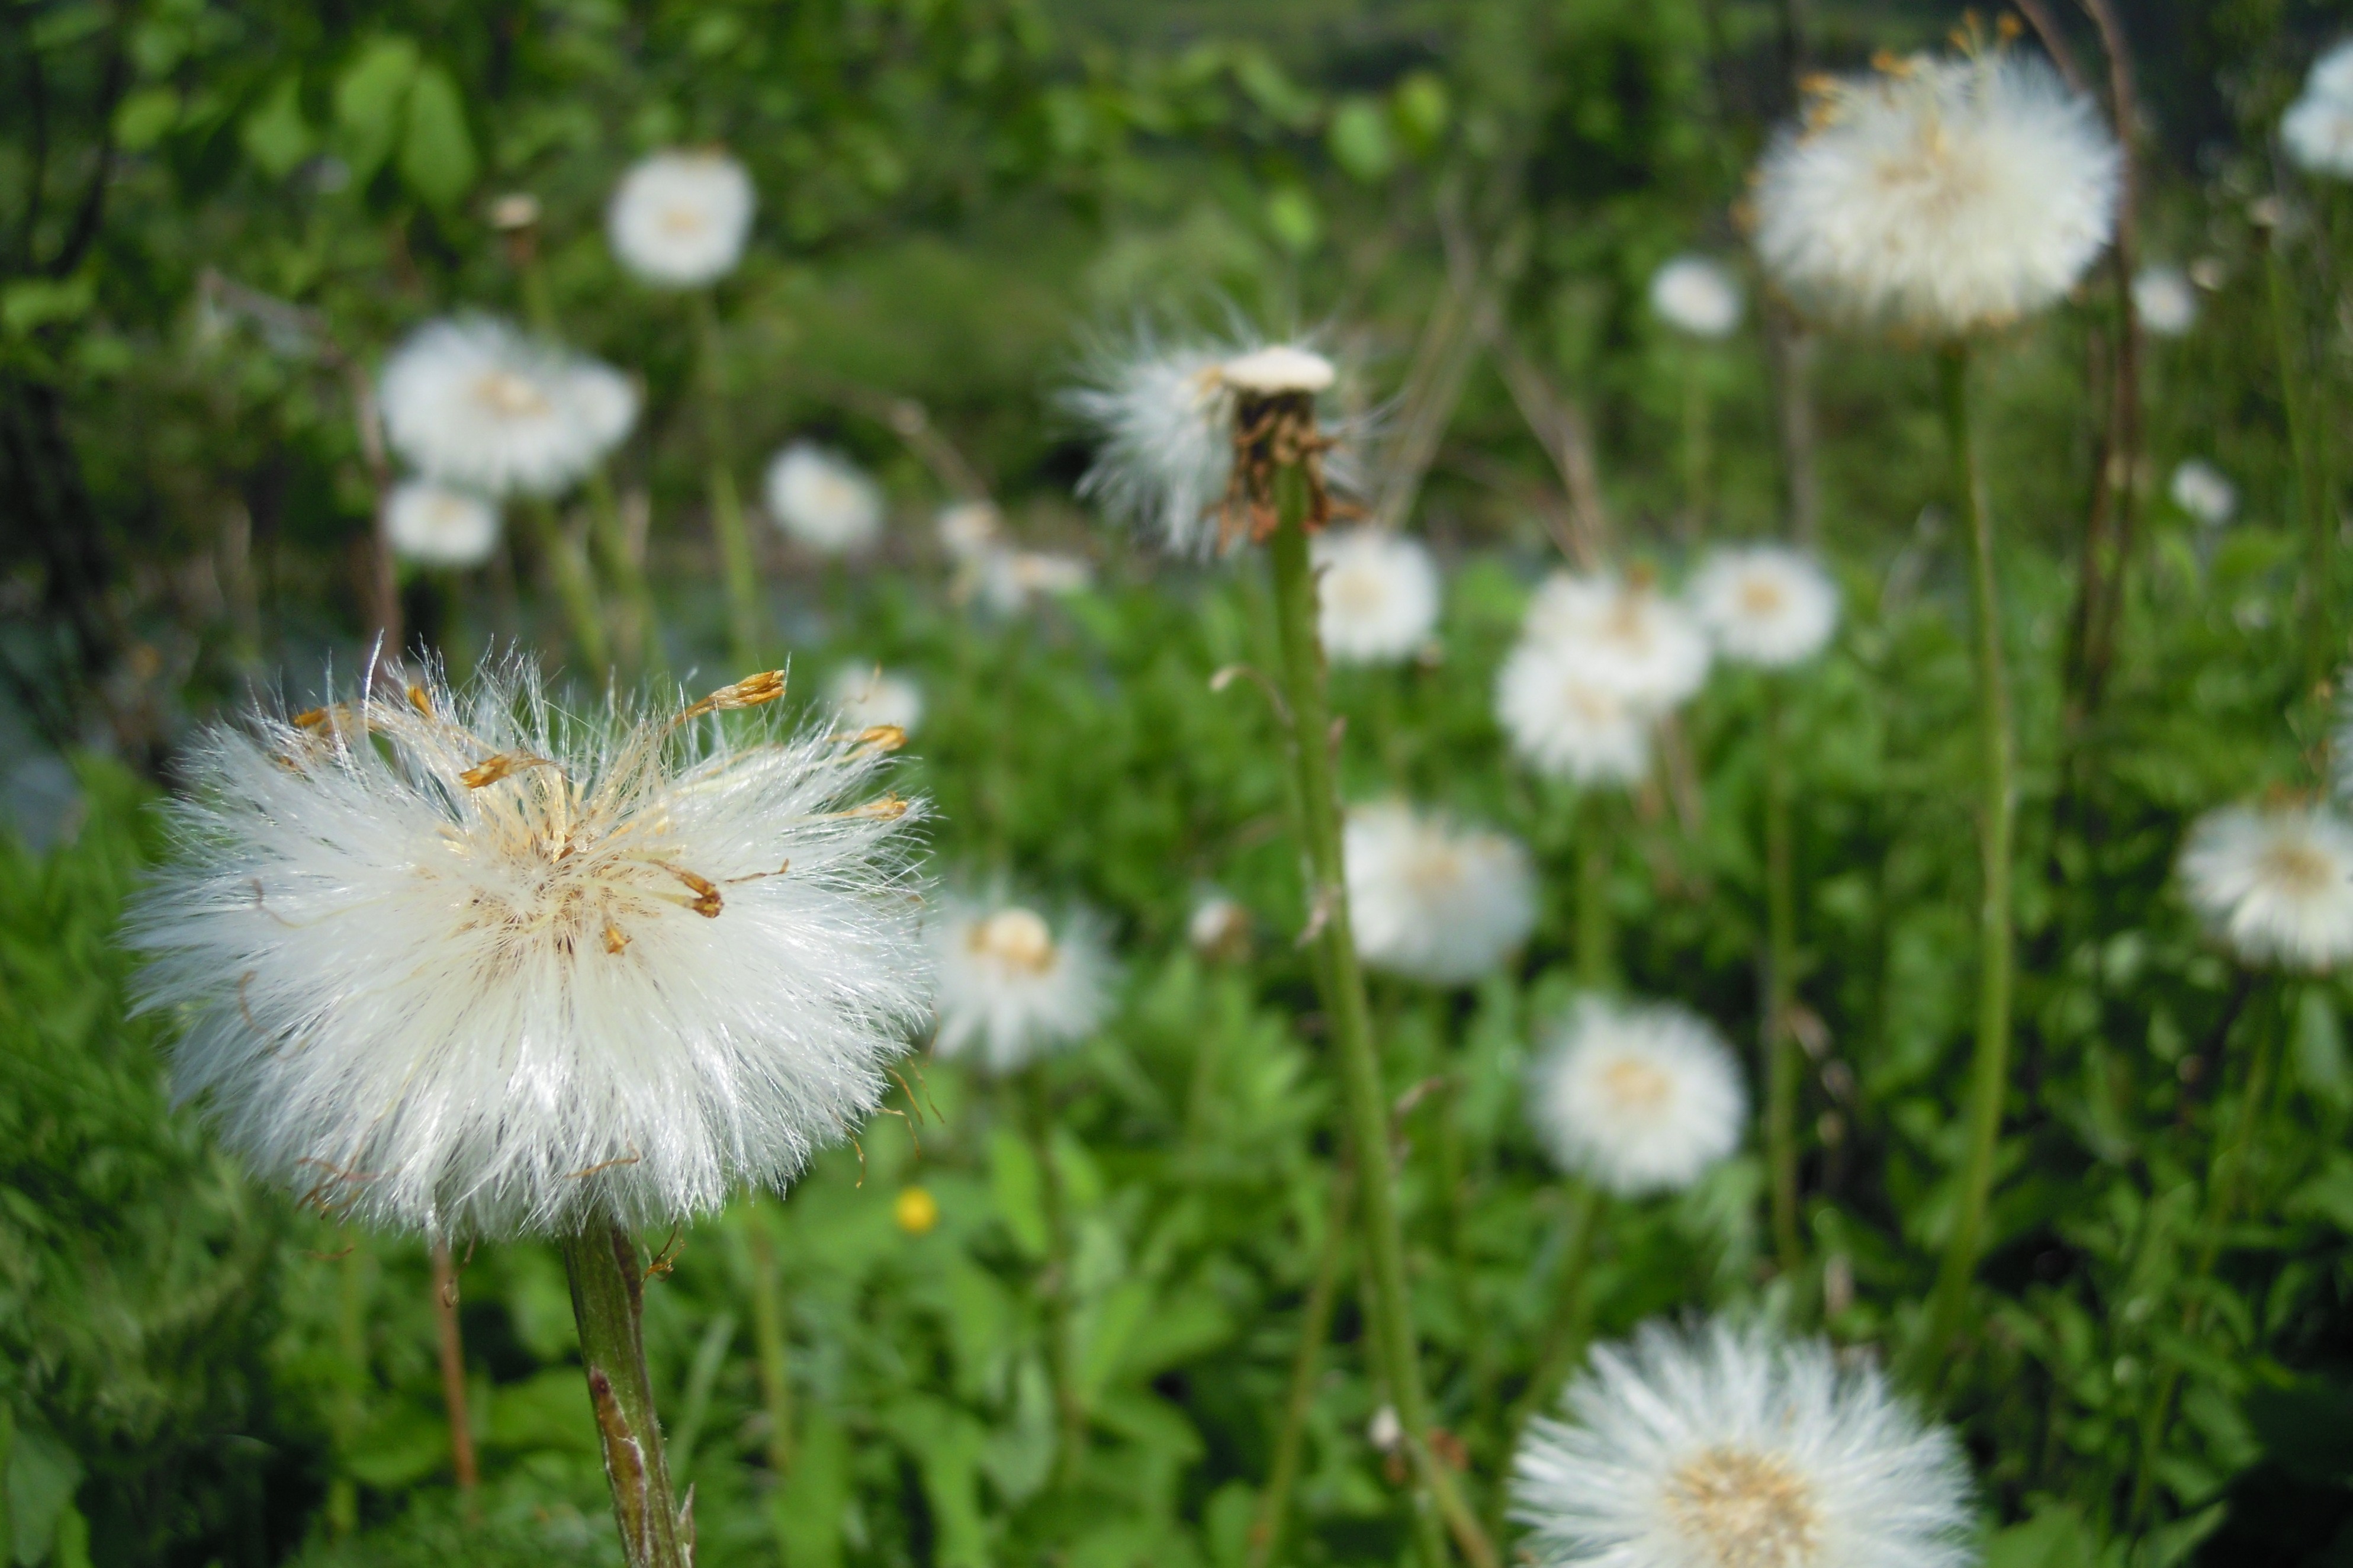
nature, grass, plant, meadow, dandelion, flower, bloom, daisy, spring, botany, close, flora, wildflower, flowers, early bloomer, spring flower, macro photography, harbinger of spring, flourished from, flowering plant, daisy family, tussilago farfara, oxeye daisy, land plant, chamaemelum nobile, marguerite daisy